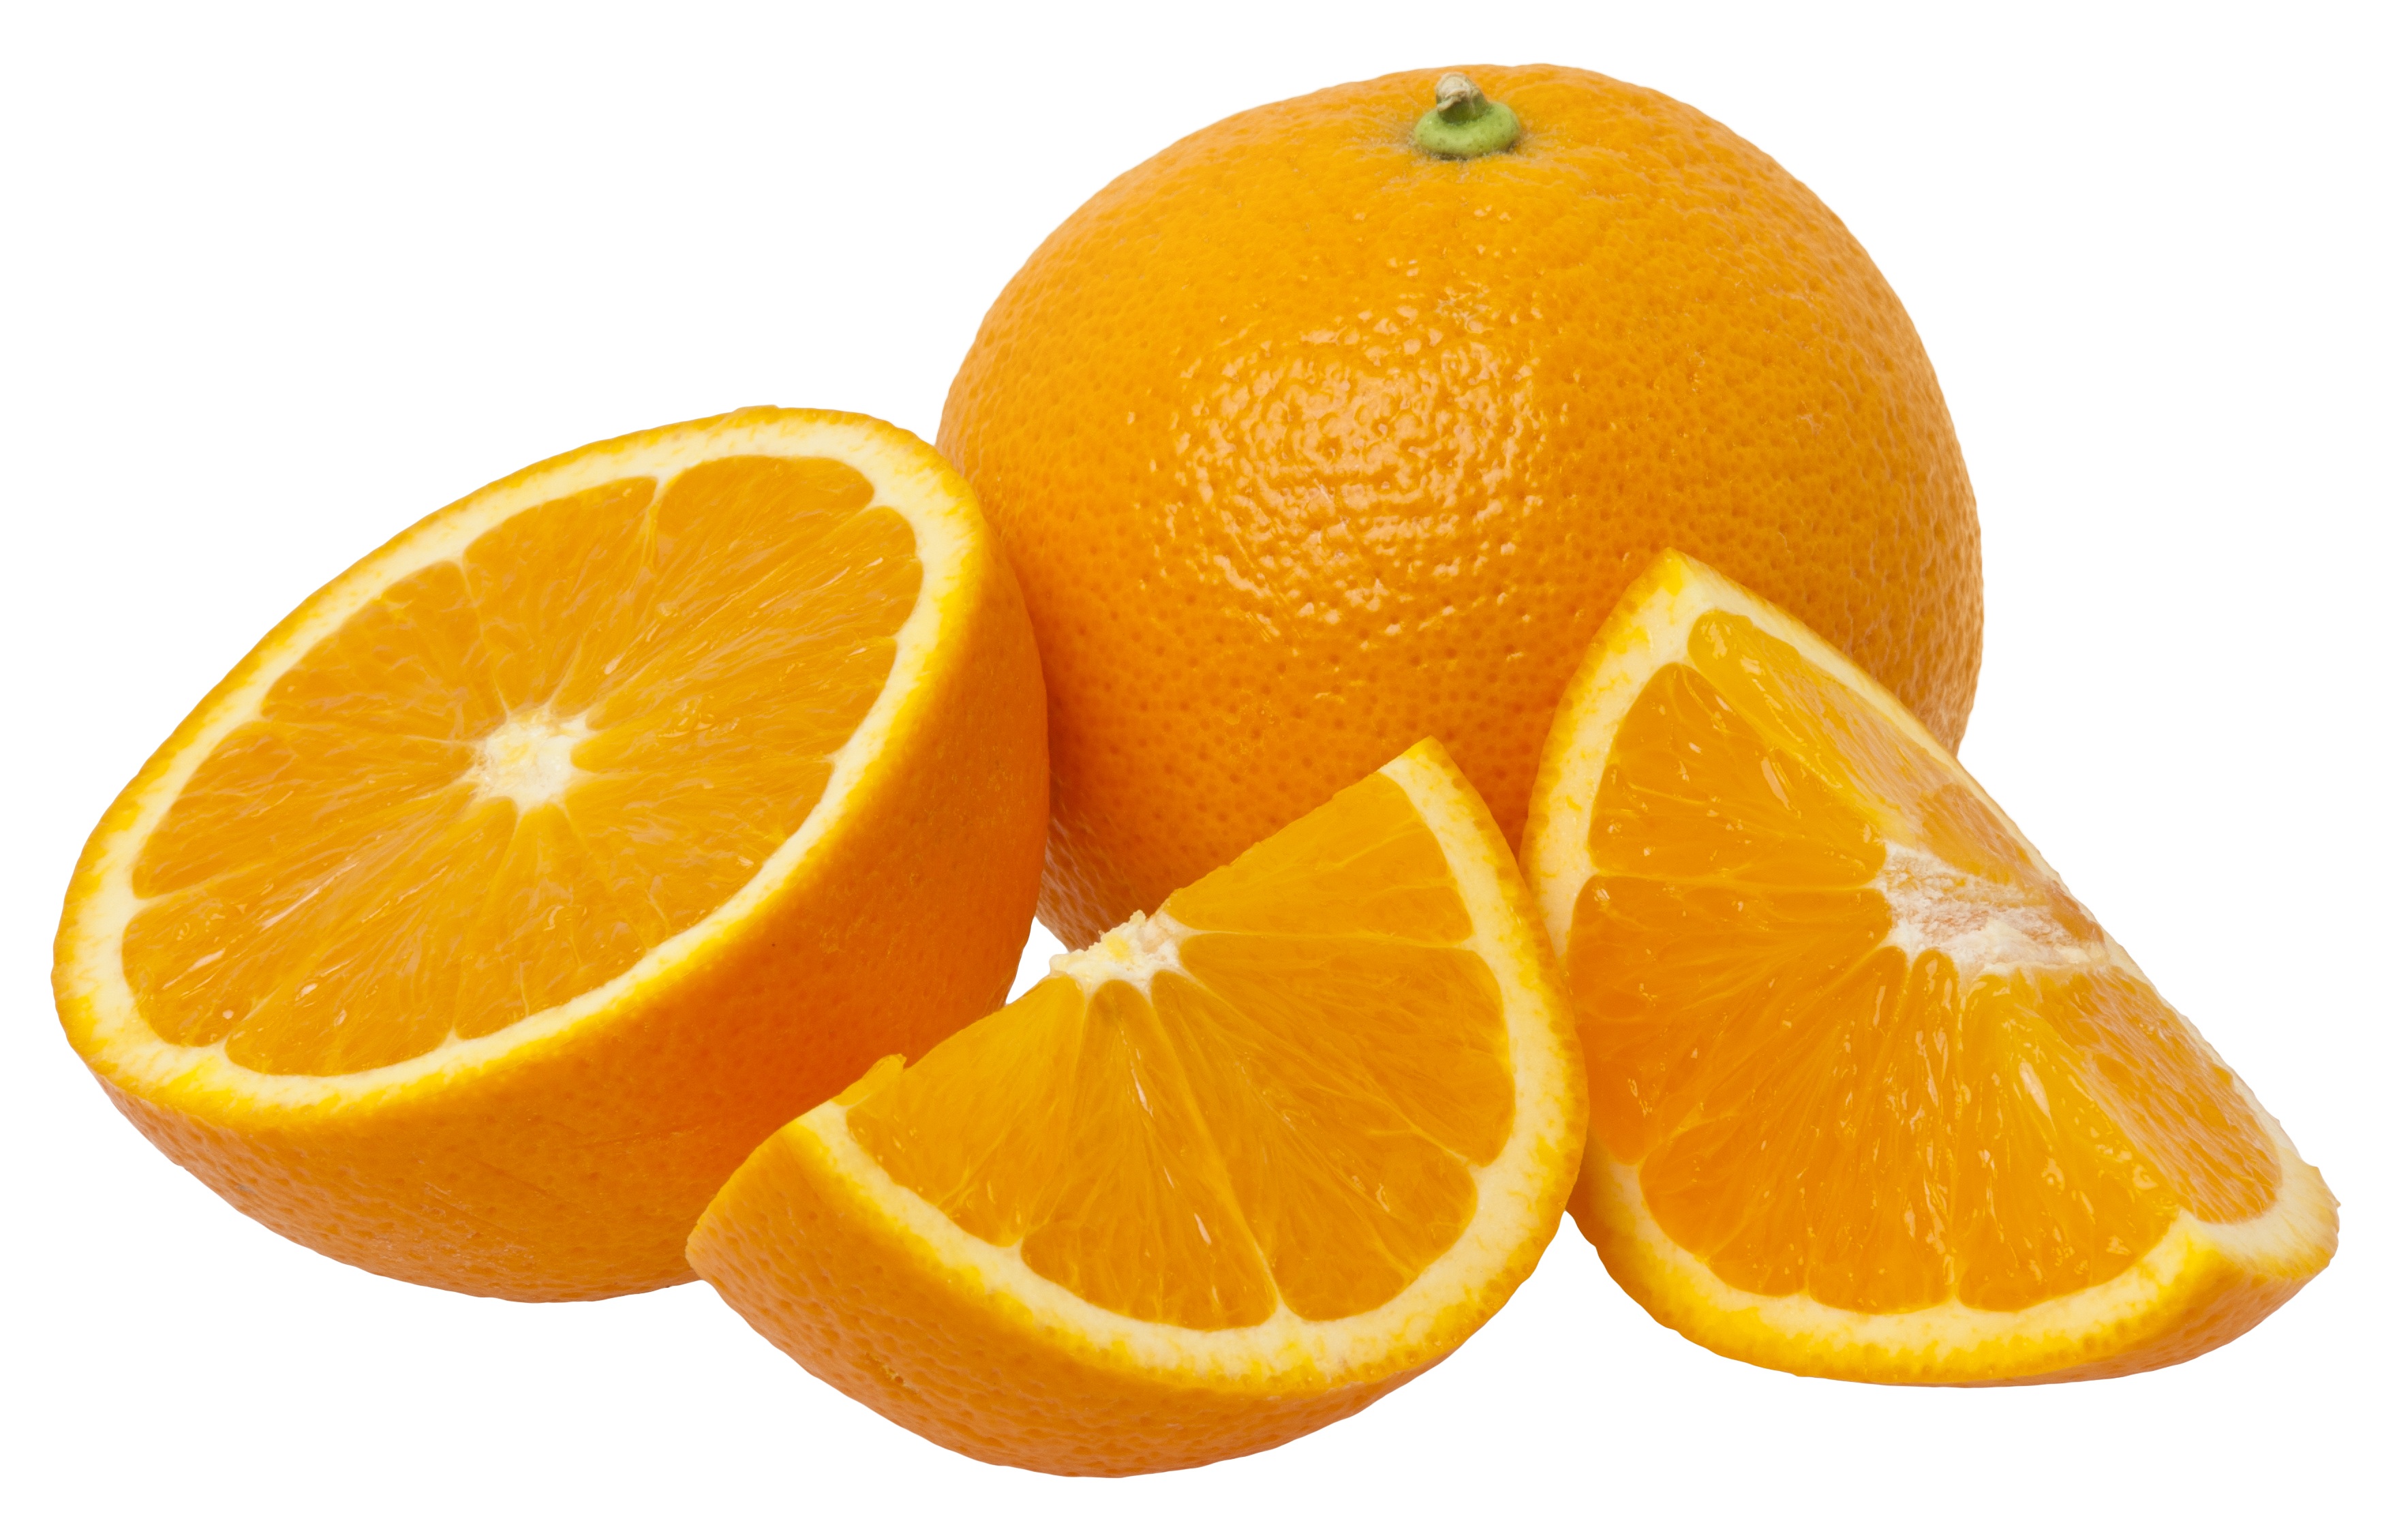
plant, fruit, orange, food, produce, healthy, eat, juice, fruits, tangerine, calabaza, clementine, diet, vitamins, citron, citrus, pieces, flowering plant, bitter orange, mandarin orange, land plant, sweet lemon, tangelo, lemon lime, valencia orange